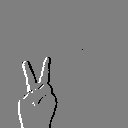
ASL letter: v